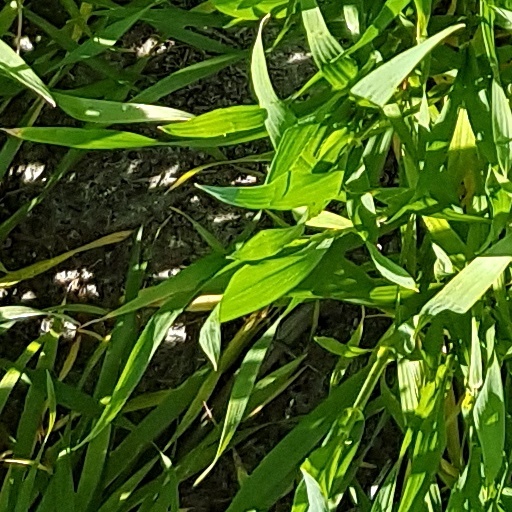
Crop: wheat